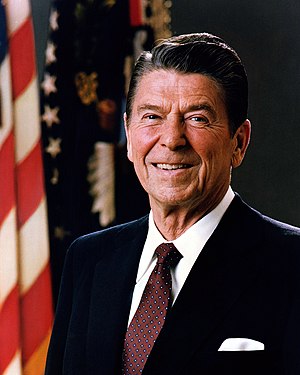
Amerikanske præsidenter / Præsidenter
Ronald Reagan
Dette er en liste over amerikanske præsidenter, siden USA's forfatning trådte i kraft i 1789. Listen viser også deres regeringstid, parti og vicepræsidenter. Farverne symboliserer partiet, de tilhørte.